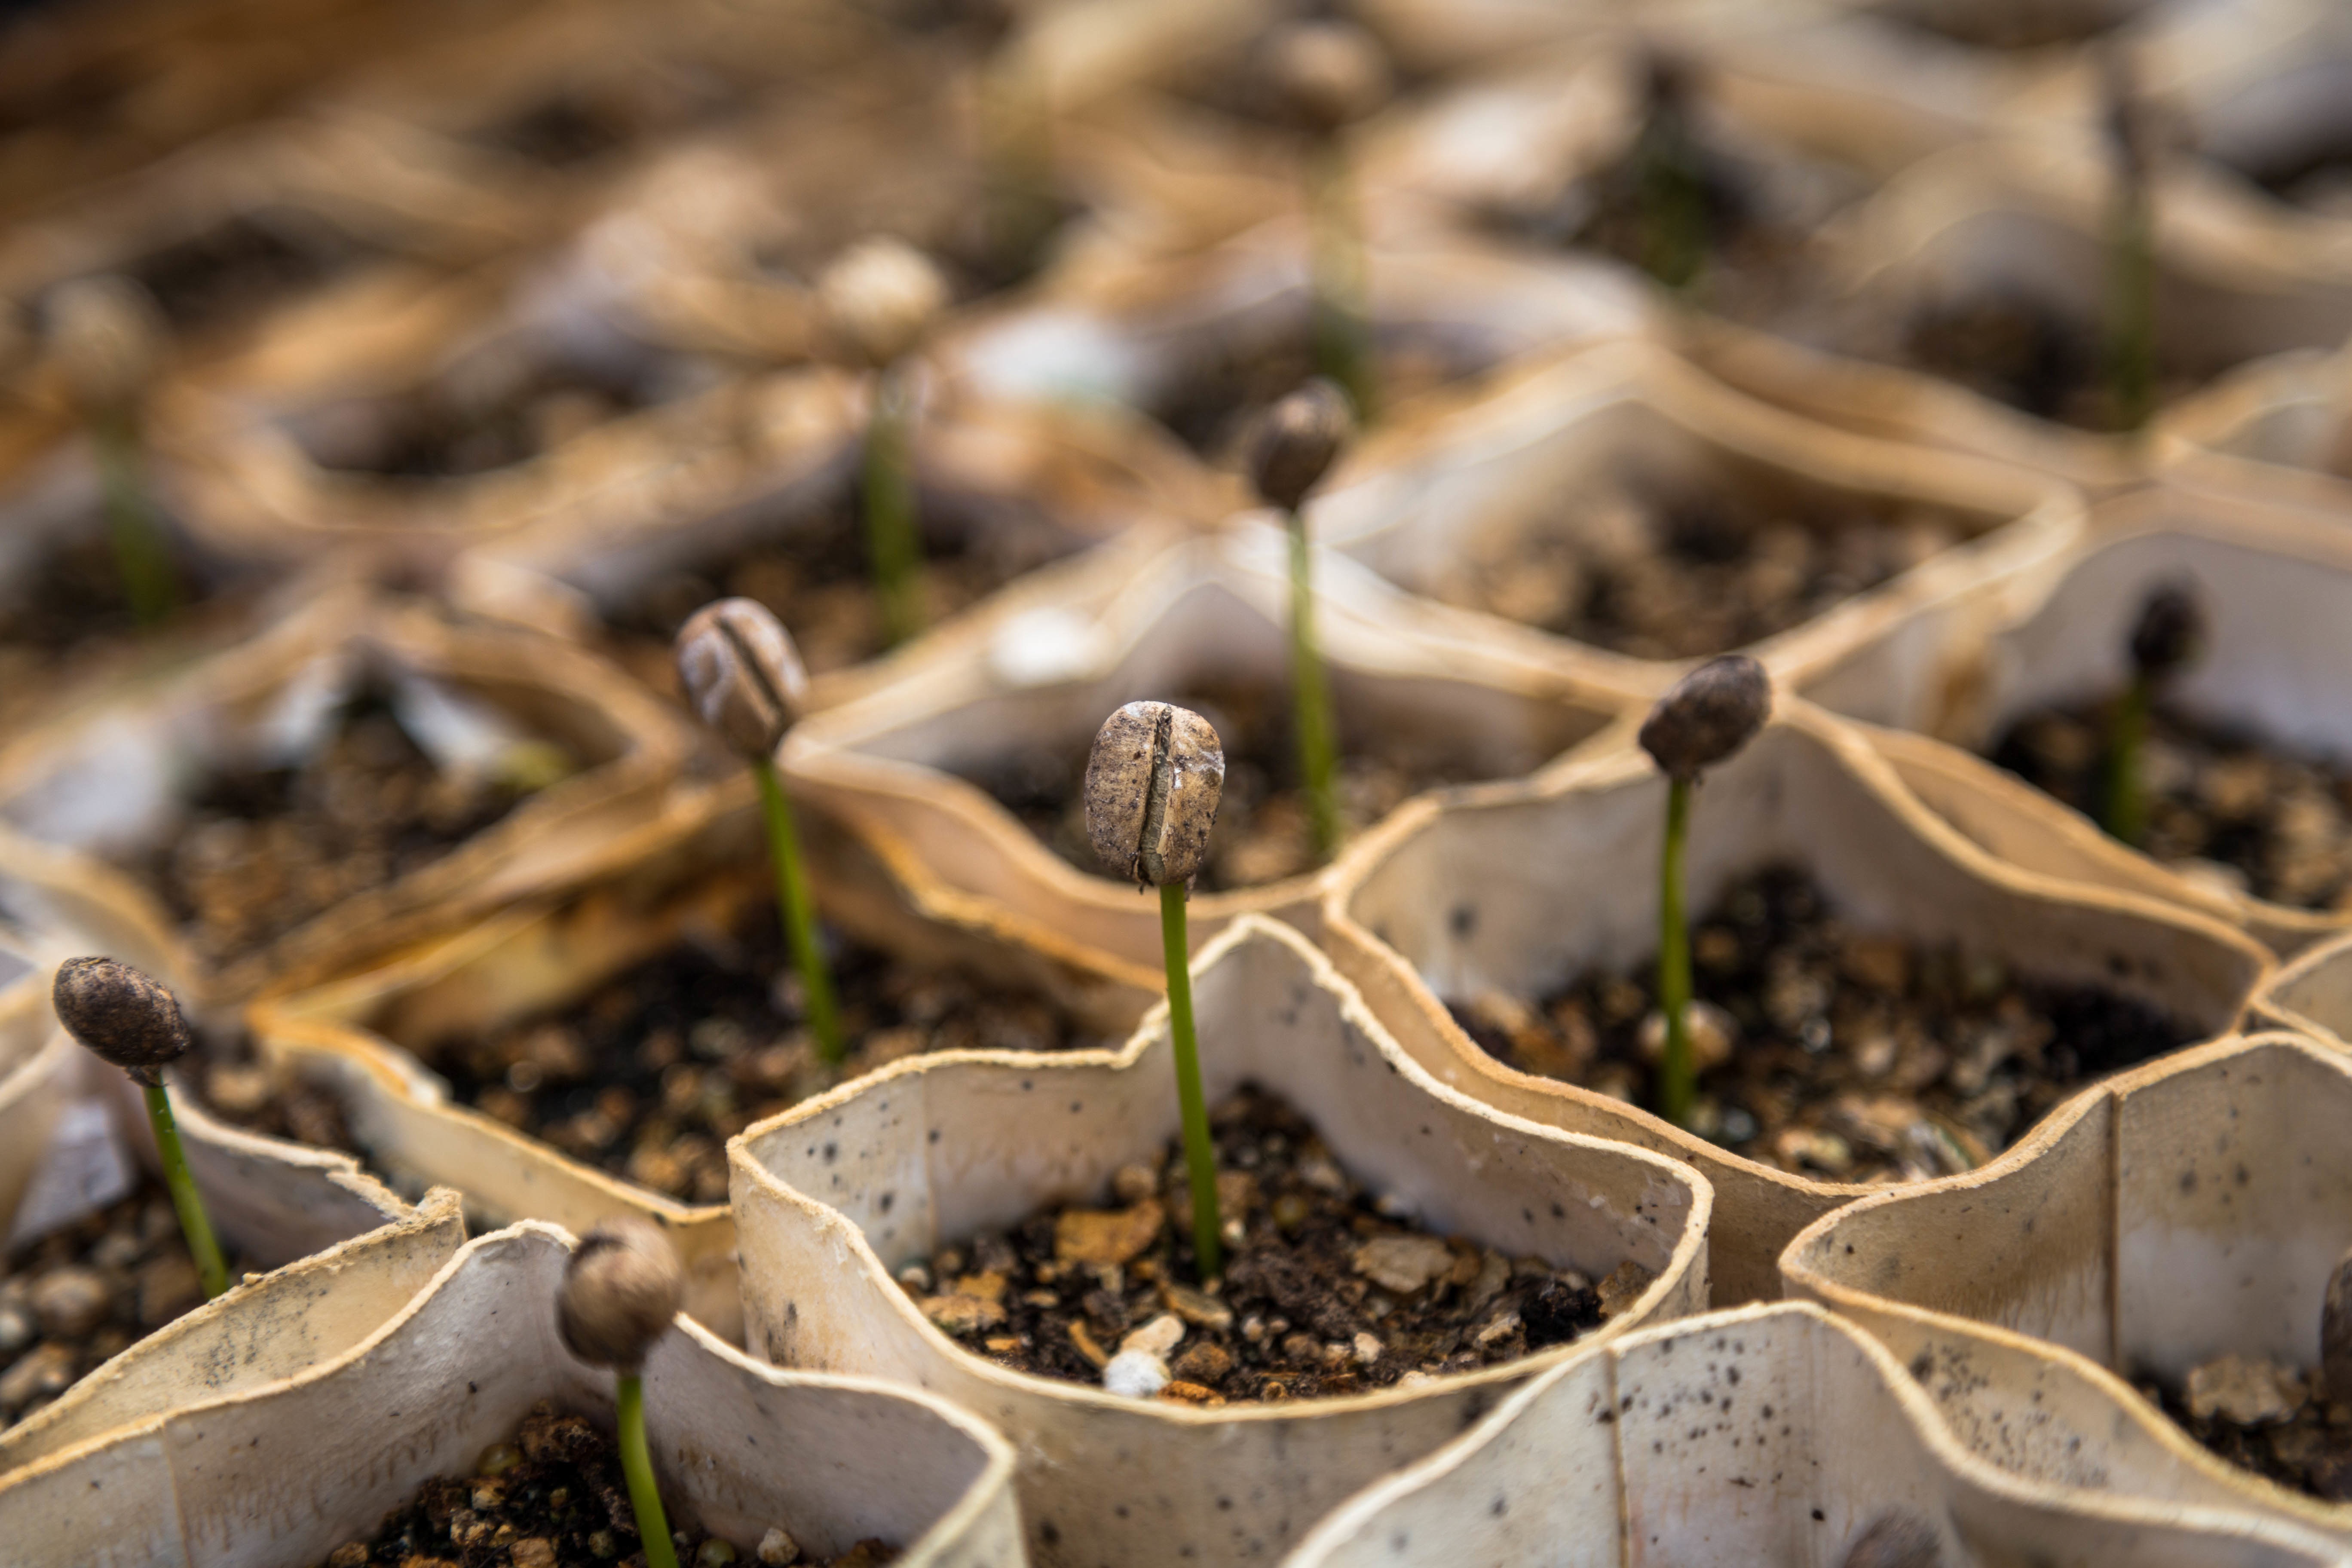
coffee, plant, leaf, seed, food, produce, soil, seedling, coffee plant